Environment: real
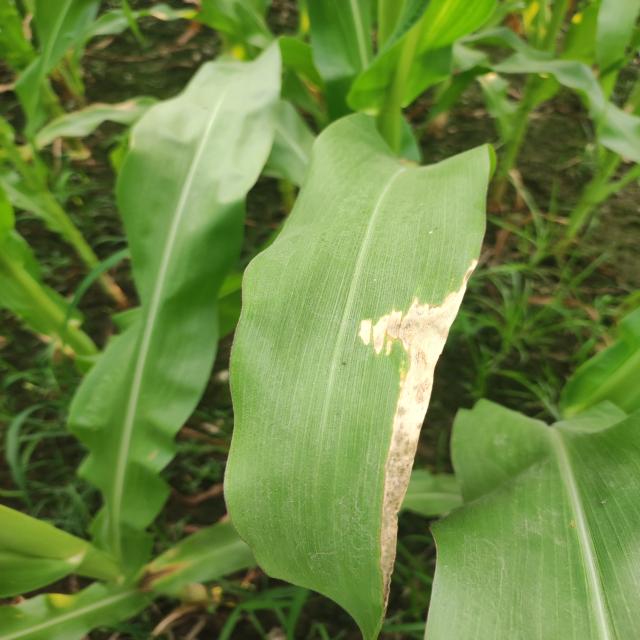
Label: northern_corn_leaf_blight